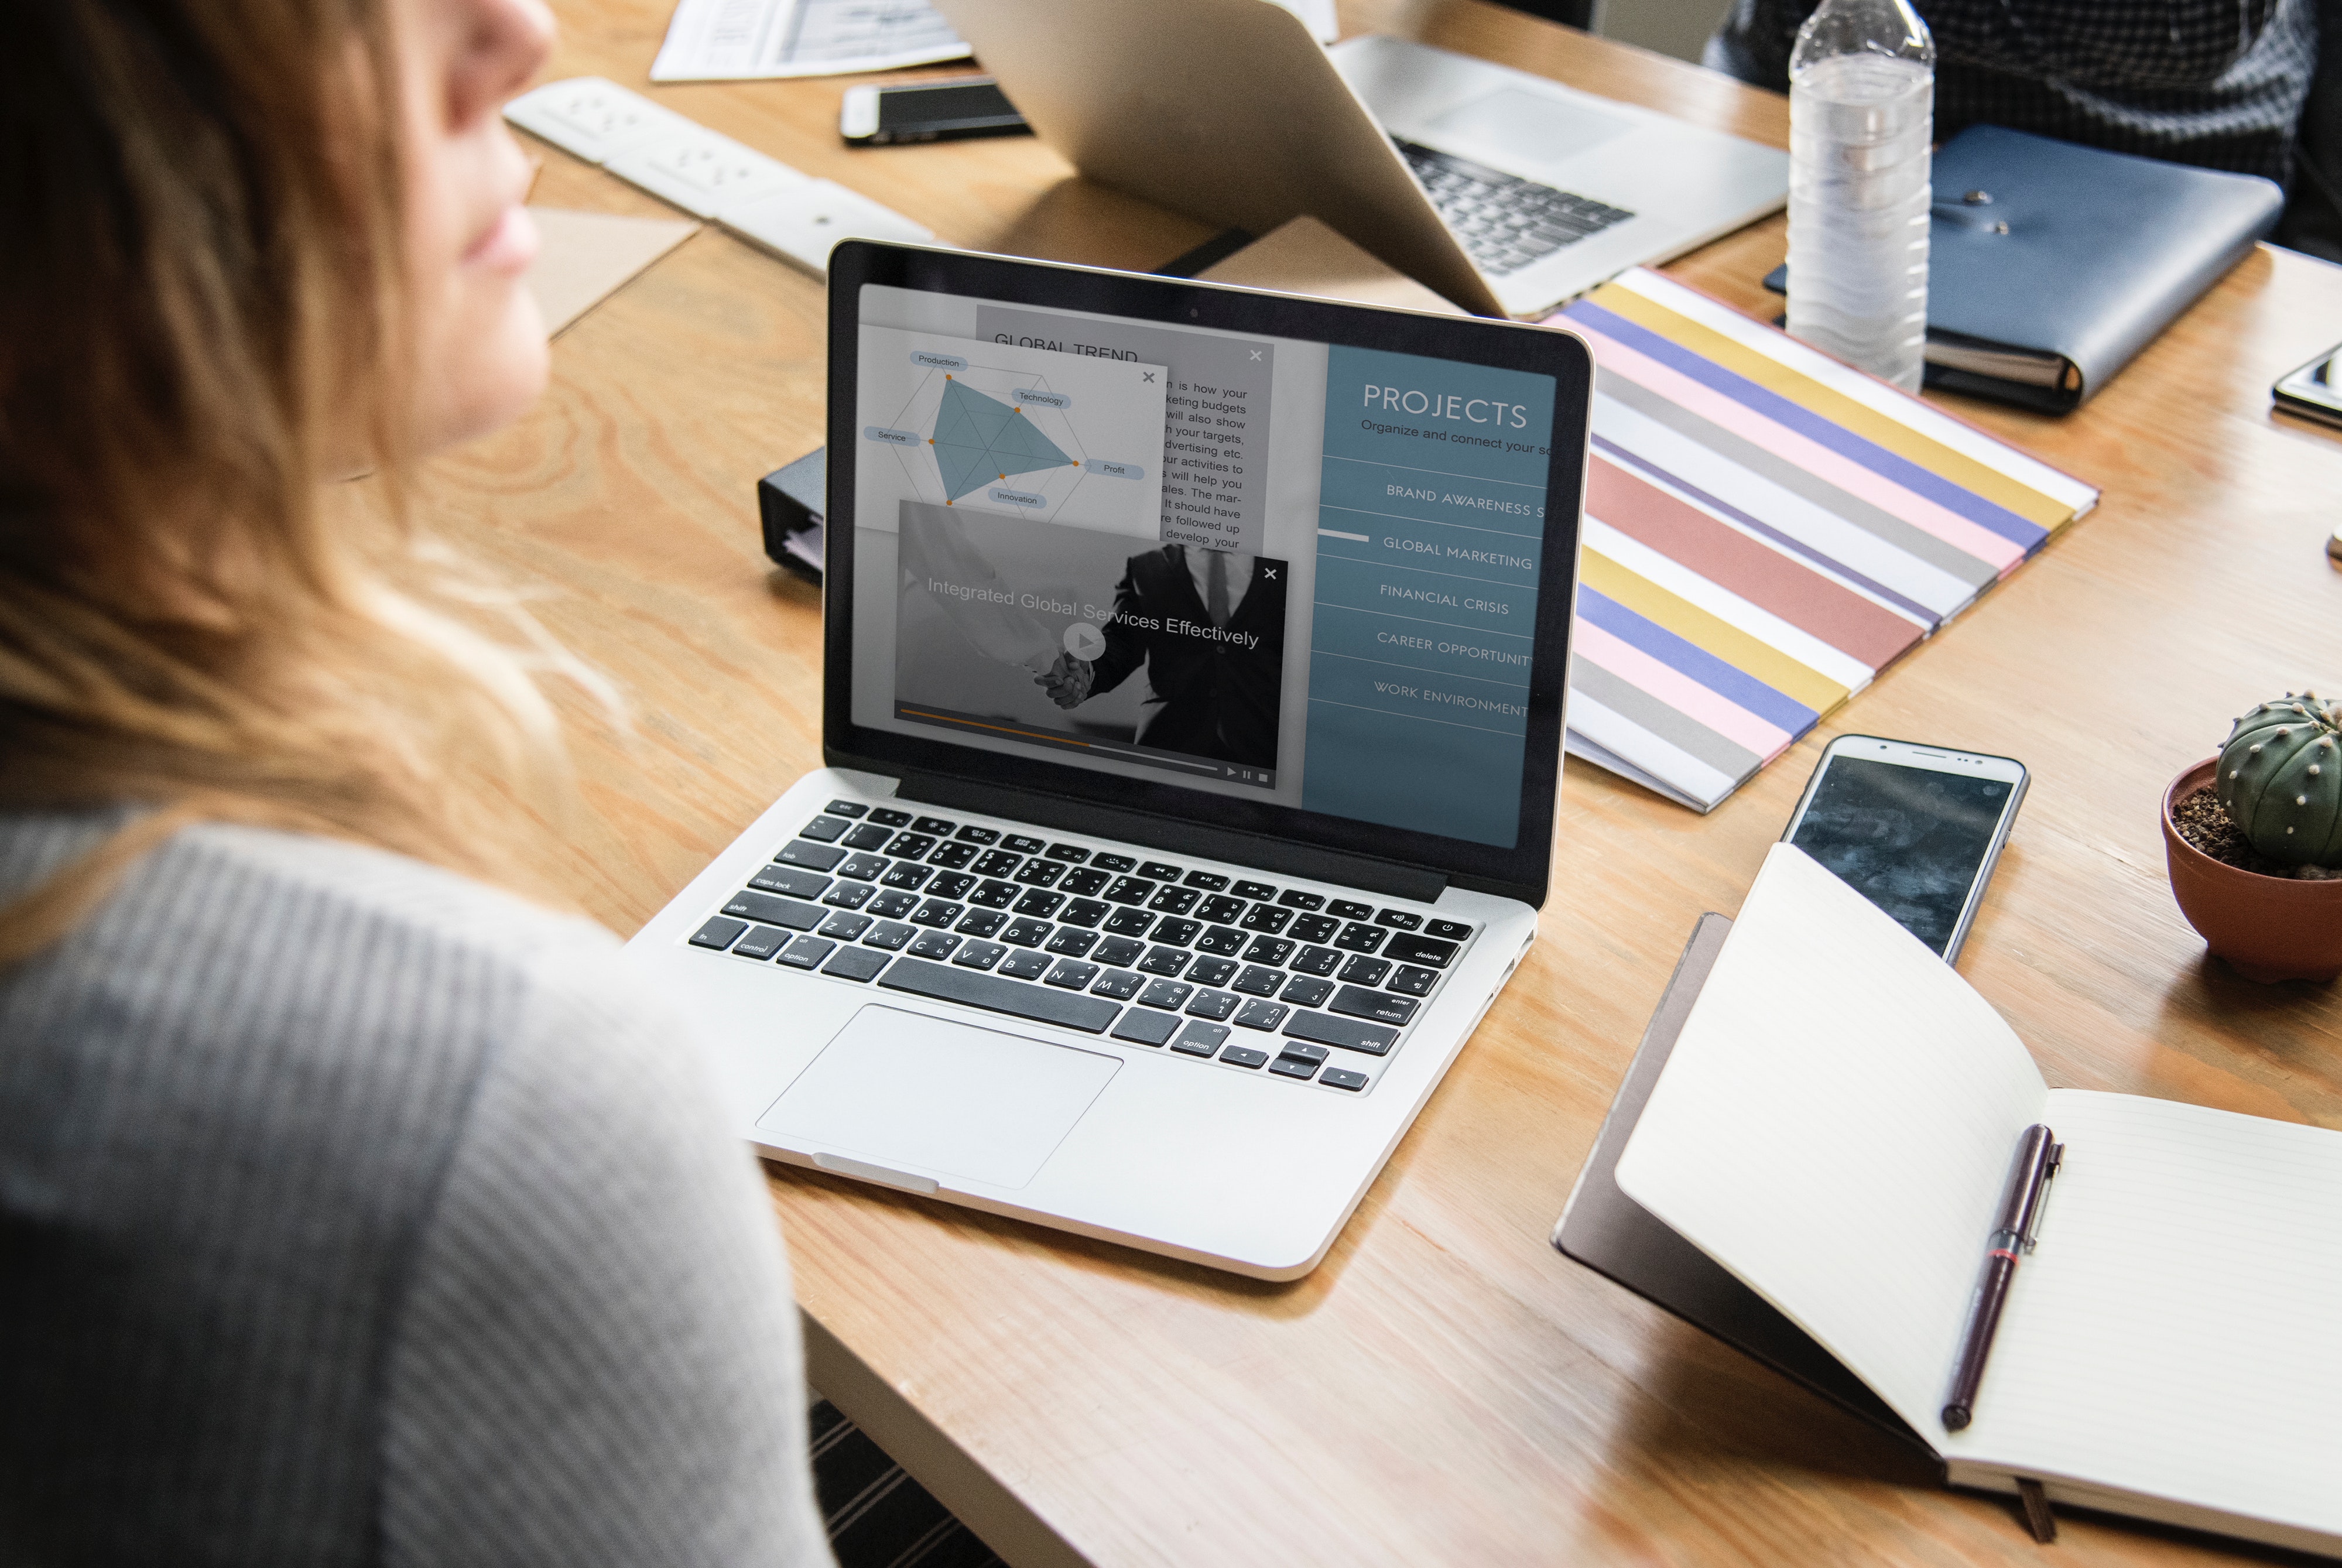
laptop, technology, electronic device, computer, personal computer, software engineering, netbook, desk, computer keyboard, learning, office, furniture, computer desk, gadget, office equipment